Alexander Khatisian

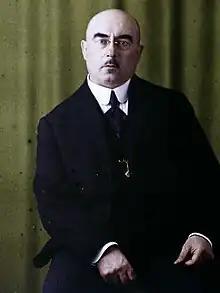
Autochrome portrait by Auguste Léon, 1921

Alexander Khatisian (17 February 1874 – 10 March 1945) was an Armenian politician, doctor and journalist.